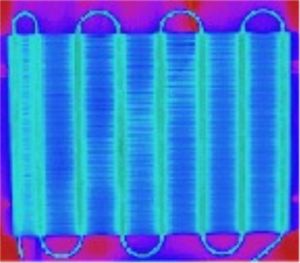
Varmeveksler
Bagsidepladen og bagpladen indeni køleskabet og fryseren er begge varmevekslere. Den indre varmeveksler "suger" varme ud af køleskabet og den ydre varmeveksler afleverer varme til den omgivende luft.
En varmeveksler er en komponent som er designet til effektivt at overføre varme fra et medium til et andet, separeret af en plade/væg så de to medier ikke kan komme i direkte kontakt og dermed ikke kan blandes.